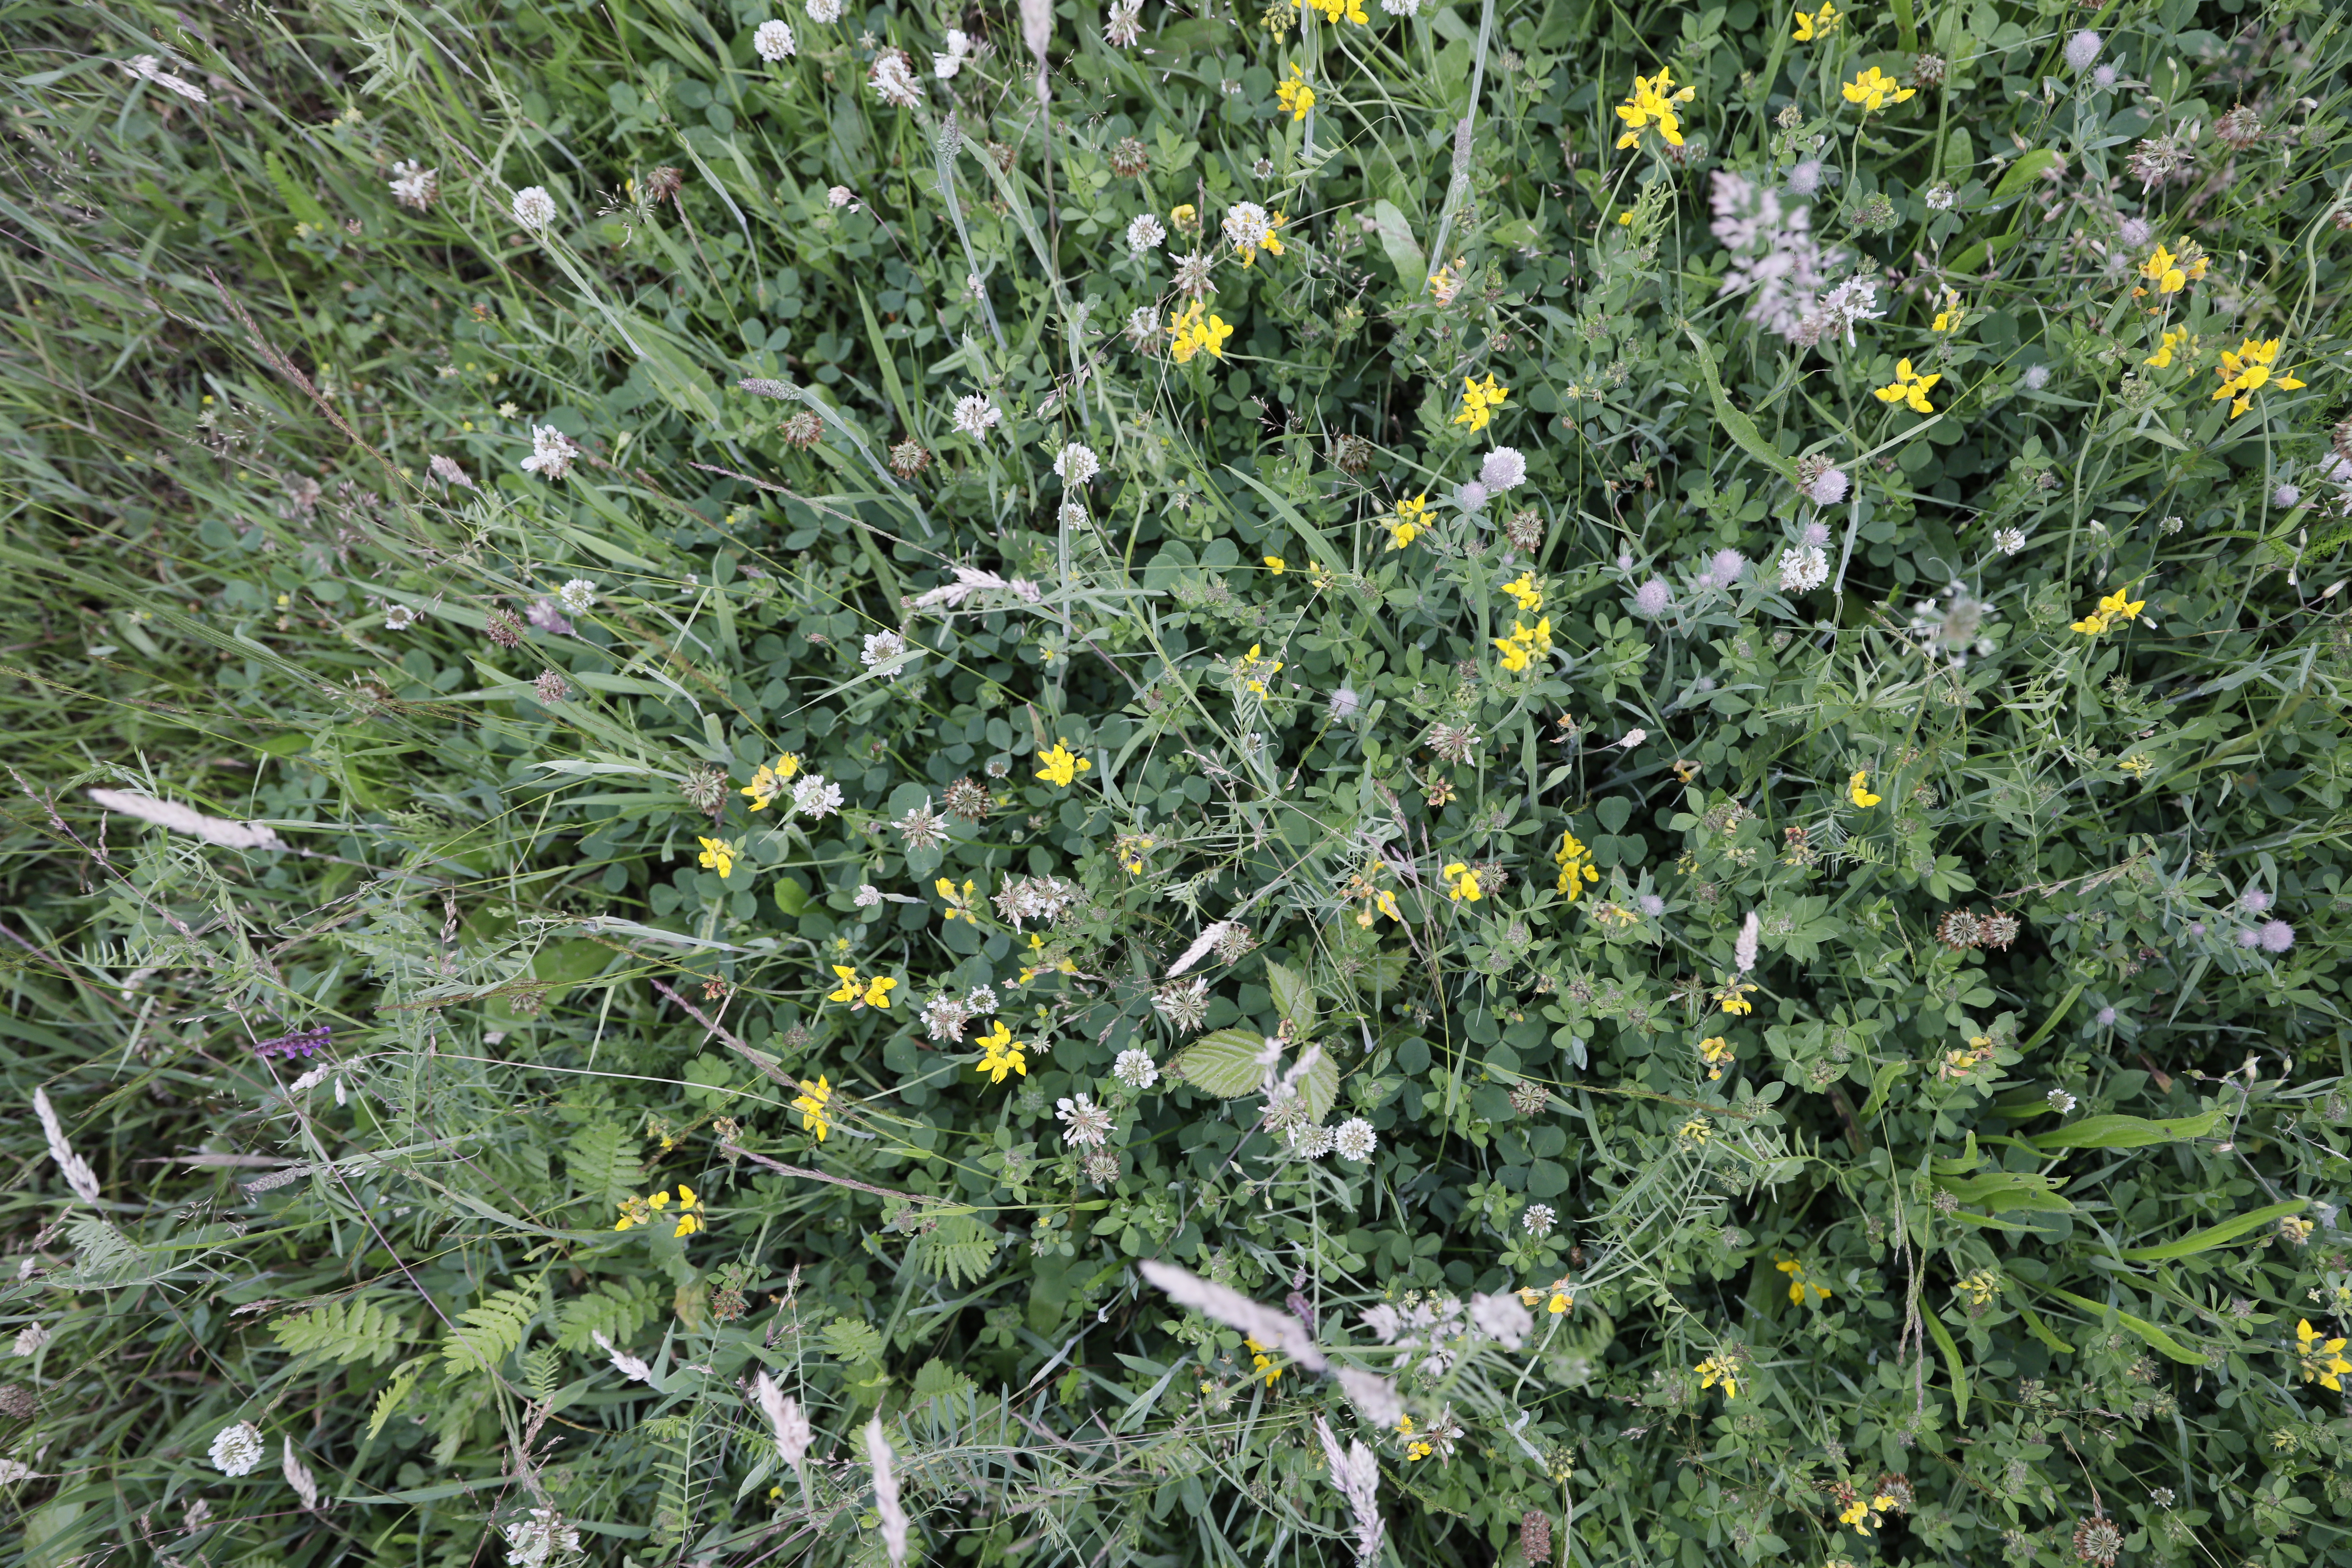
Plant species: Lotus corniculatus , Trifolium repens, Vicia cracca